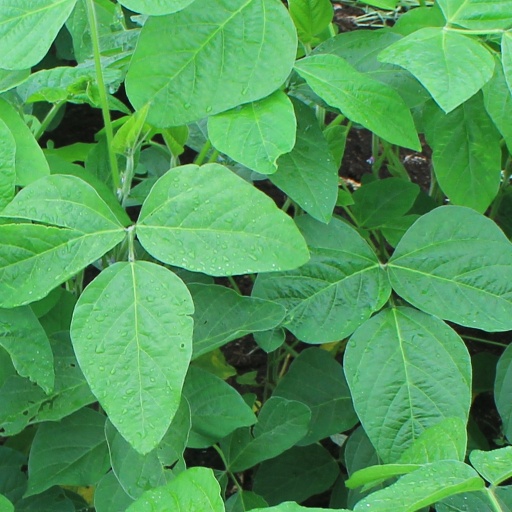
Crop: soybean